Invaders from Mars (1986 film)

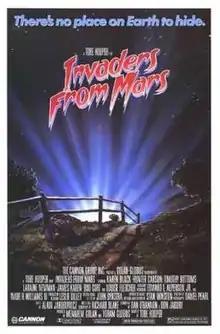
Theatrical release poster

Invaders from Mars is a 1986 American science fiction horror film directed by Tobe Hooper from a screenplay by Dan O'Bannon and Don Jakoby, and starring Hunter Carson, Karen Black, Timothy Bottoms, Laraine Newman, James Karen, Bud Cort and Louise Fletcher. It is a remake of the 1953 film of the same name.